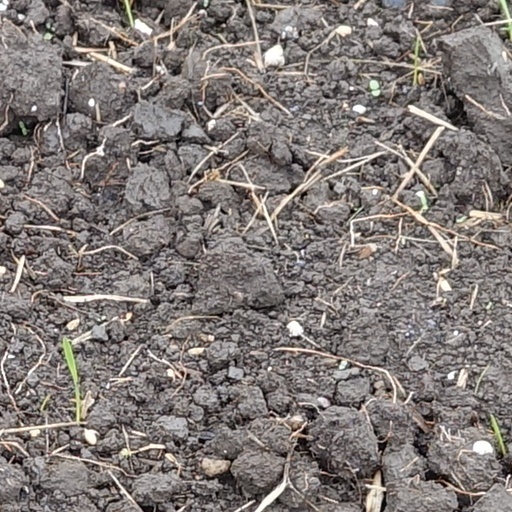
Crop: wheat